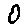
Label: 0